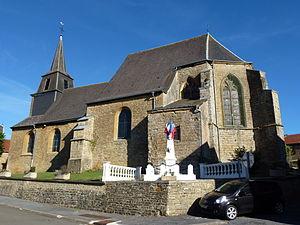
L'église Saint-Jean-Baptiste est une église située à Sormonne, en France. C'est une église fortifiée de Thiérache.
Le nombre, la spécificité et l'intérêt des églises fortifiées de Thiérache dans l'Aisne, principalement, mais aussi dans les Ardennes sont tels que, si plusieurs ouvrages leur ont été consacrés, les Offices de tourisme de ces deux départements ne proposent pas moins, en 2006 par exemple, de 4 à 6 circuits touristiques :